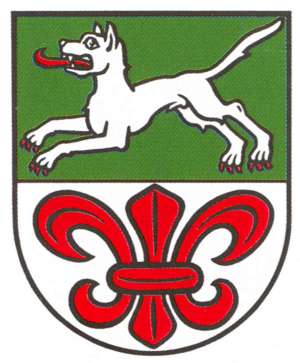
Beierstedt
Coat of arms of Beierstedt
Beierstedt er en kommune i den sydlige del af Landkreis Helmstedt, i den sydøstlige del af den tyske delstat Niedersachsen. Den har en befolkning på omkring 400 mennesker, og er